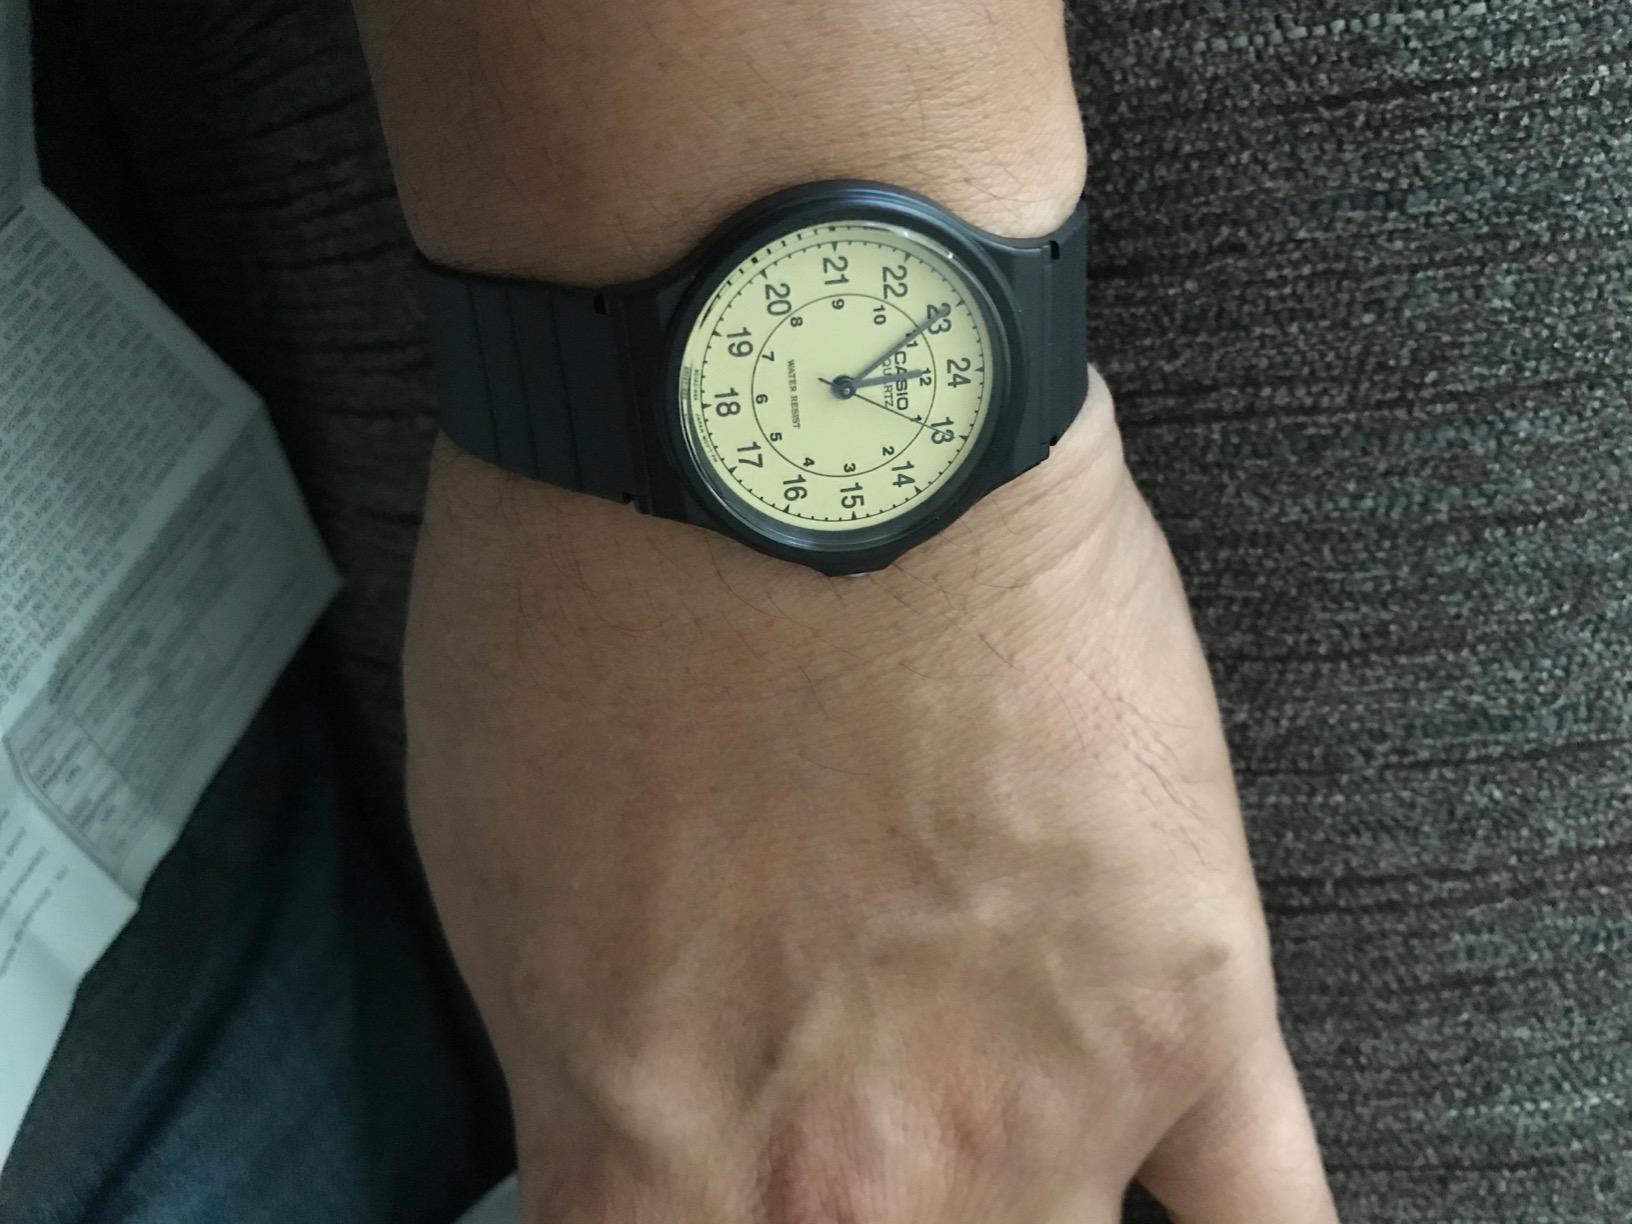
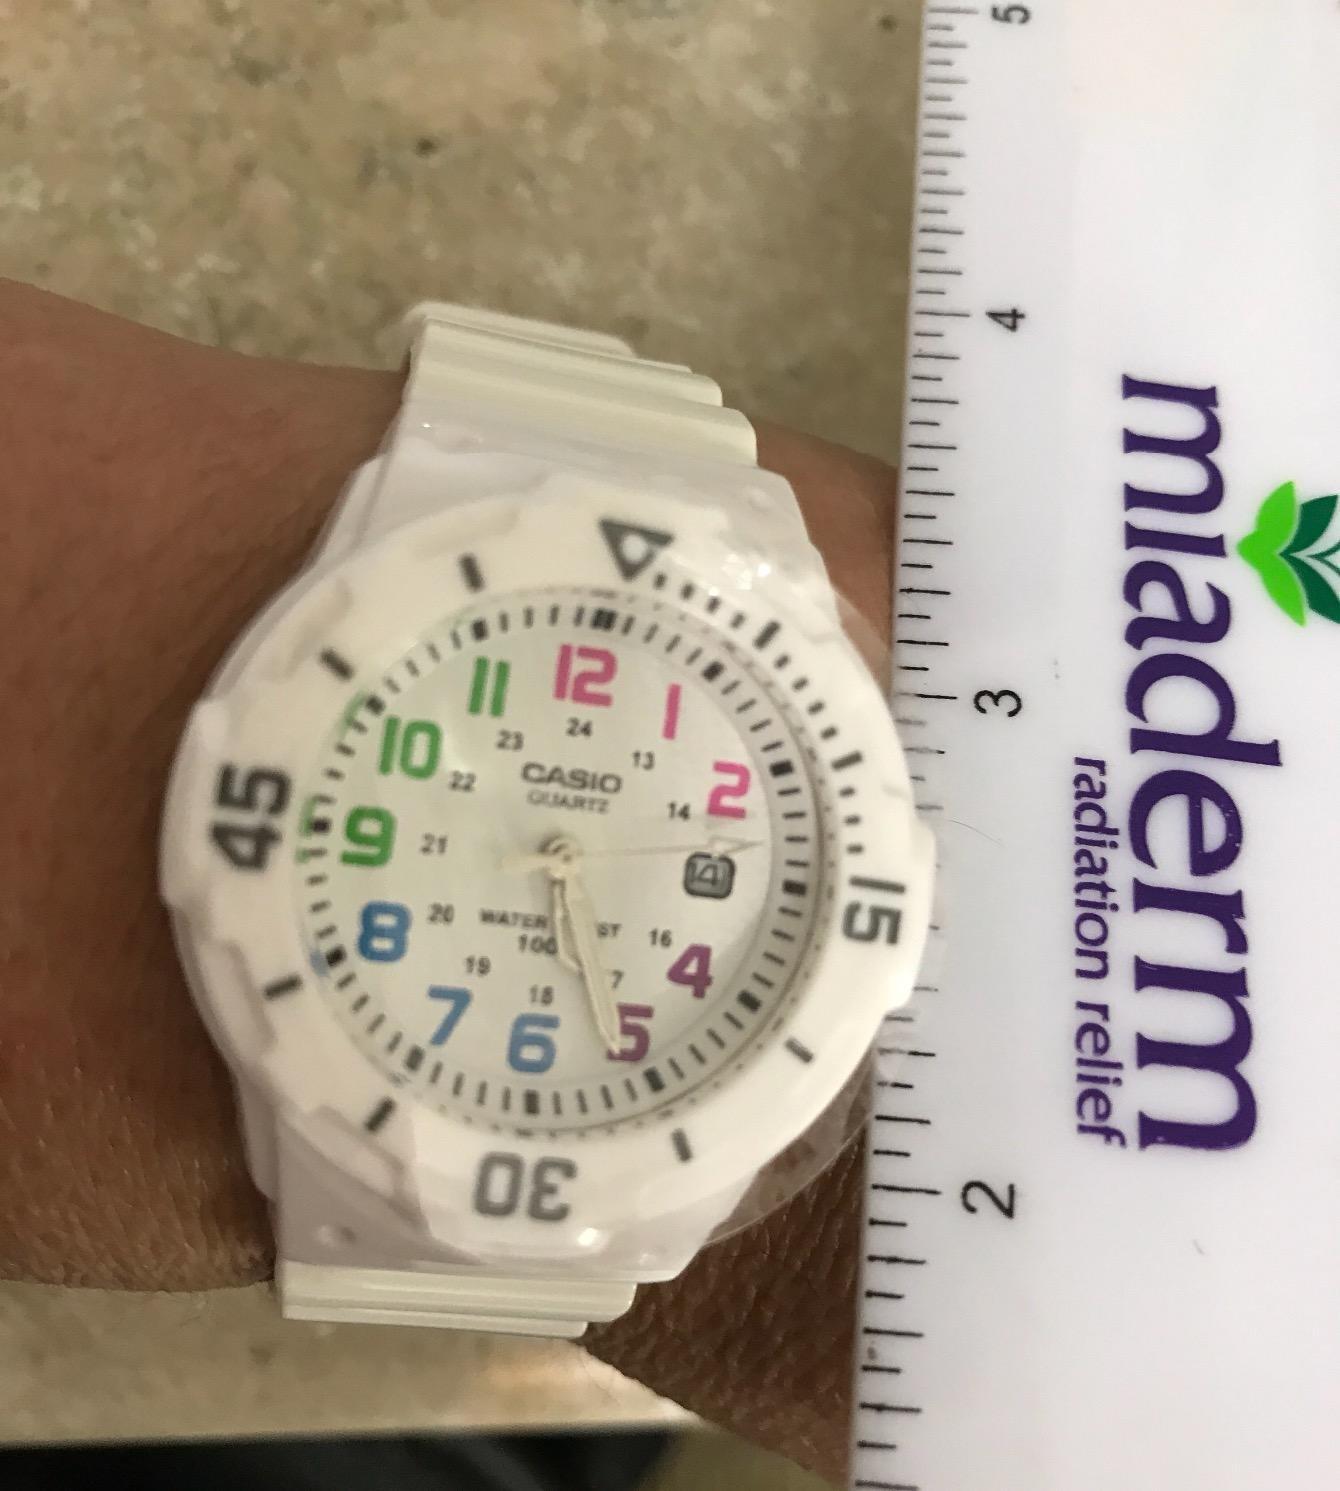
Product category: accessories_watch
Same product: no